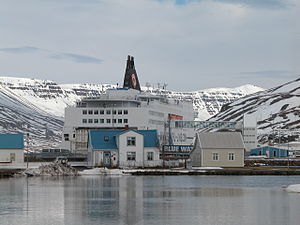
Island / Økonomi / Energi
Seyðisfjörður og færgen Norröna
Island er en nordisk europæisk østat, der ligger, hvor Nordatlanten møder Ishavet på den midtatlantiske ryg. Landet har 364.260 indbyggere og et areal på 103.000 km², hvoraf landarealet udgør 100.250 km², hvilket gør det til Europas tyndest befolkede land. Landets hovedstad og største by er Reykjavík, der sammen med de omgivende områder i den sydvestlige del af landet er hjemsted for to tredjedele af landets befolkning.